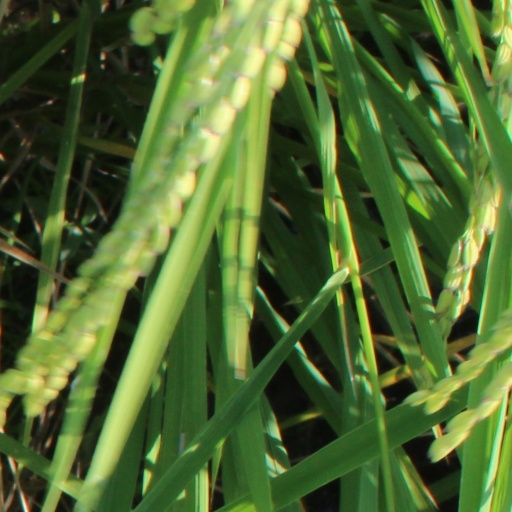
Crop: rice